Spartan Arrow

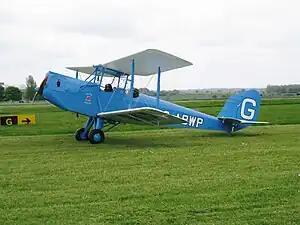
Spartan Arrow 1 G-ABWP built in 1932 at Kemble Airfield, Glos, in May 2009

The Spartan Arrow is a British two-seat biplane aircraft of the early 1930s, built by Spartan Aircraft Limited.